Haloze

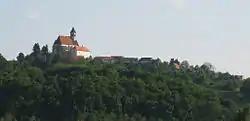
Ptujska Gora (Mount Ptuj), , one of the hills at the western end of Haloze

While Haloze has a similar climate to the rest of the Drava Valley, it is rather different geologically. Its soils are generally mid-Tertiary sandstone based on dolomite rock. Lying in the southern part of the Drava Valley, the Haloze Hills rose before the drying-out of the Pannonian Sea entered its final phase in the middle of Pleistocene epoch, about 600,000 years ago. The water ruptured its way through the modern Đerdap Gorge on the Danube River and flowed rapidly away, causing the strong erosion of poorly consolidated sandstone and thus steep hillsides. Haloze's highest point is in Jelovice, at .